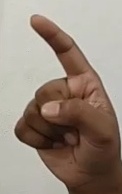
ASL sign: Z